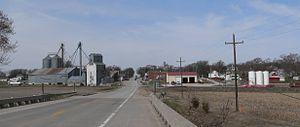
Le village américain de Clatonia est situé dans le comté de Gage, dans l’État du Nebraska. Sa population s’élevait à 231 habitants lors du recensement de 2010.